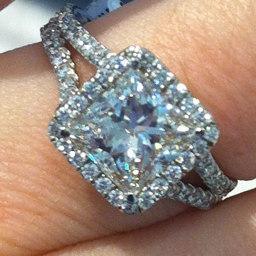
this beautiful engagement ring is available at two by london !